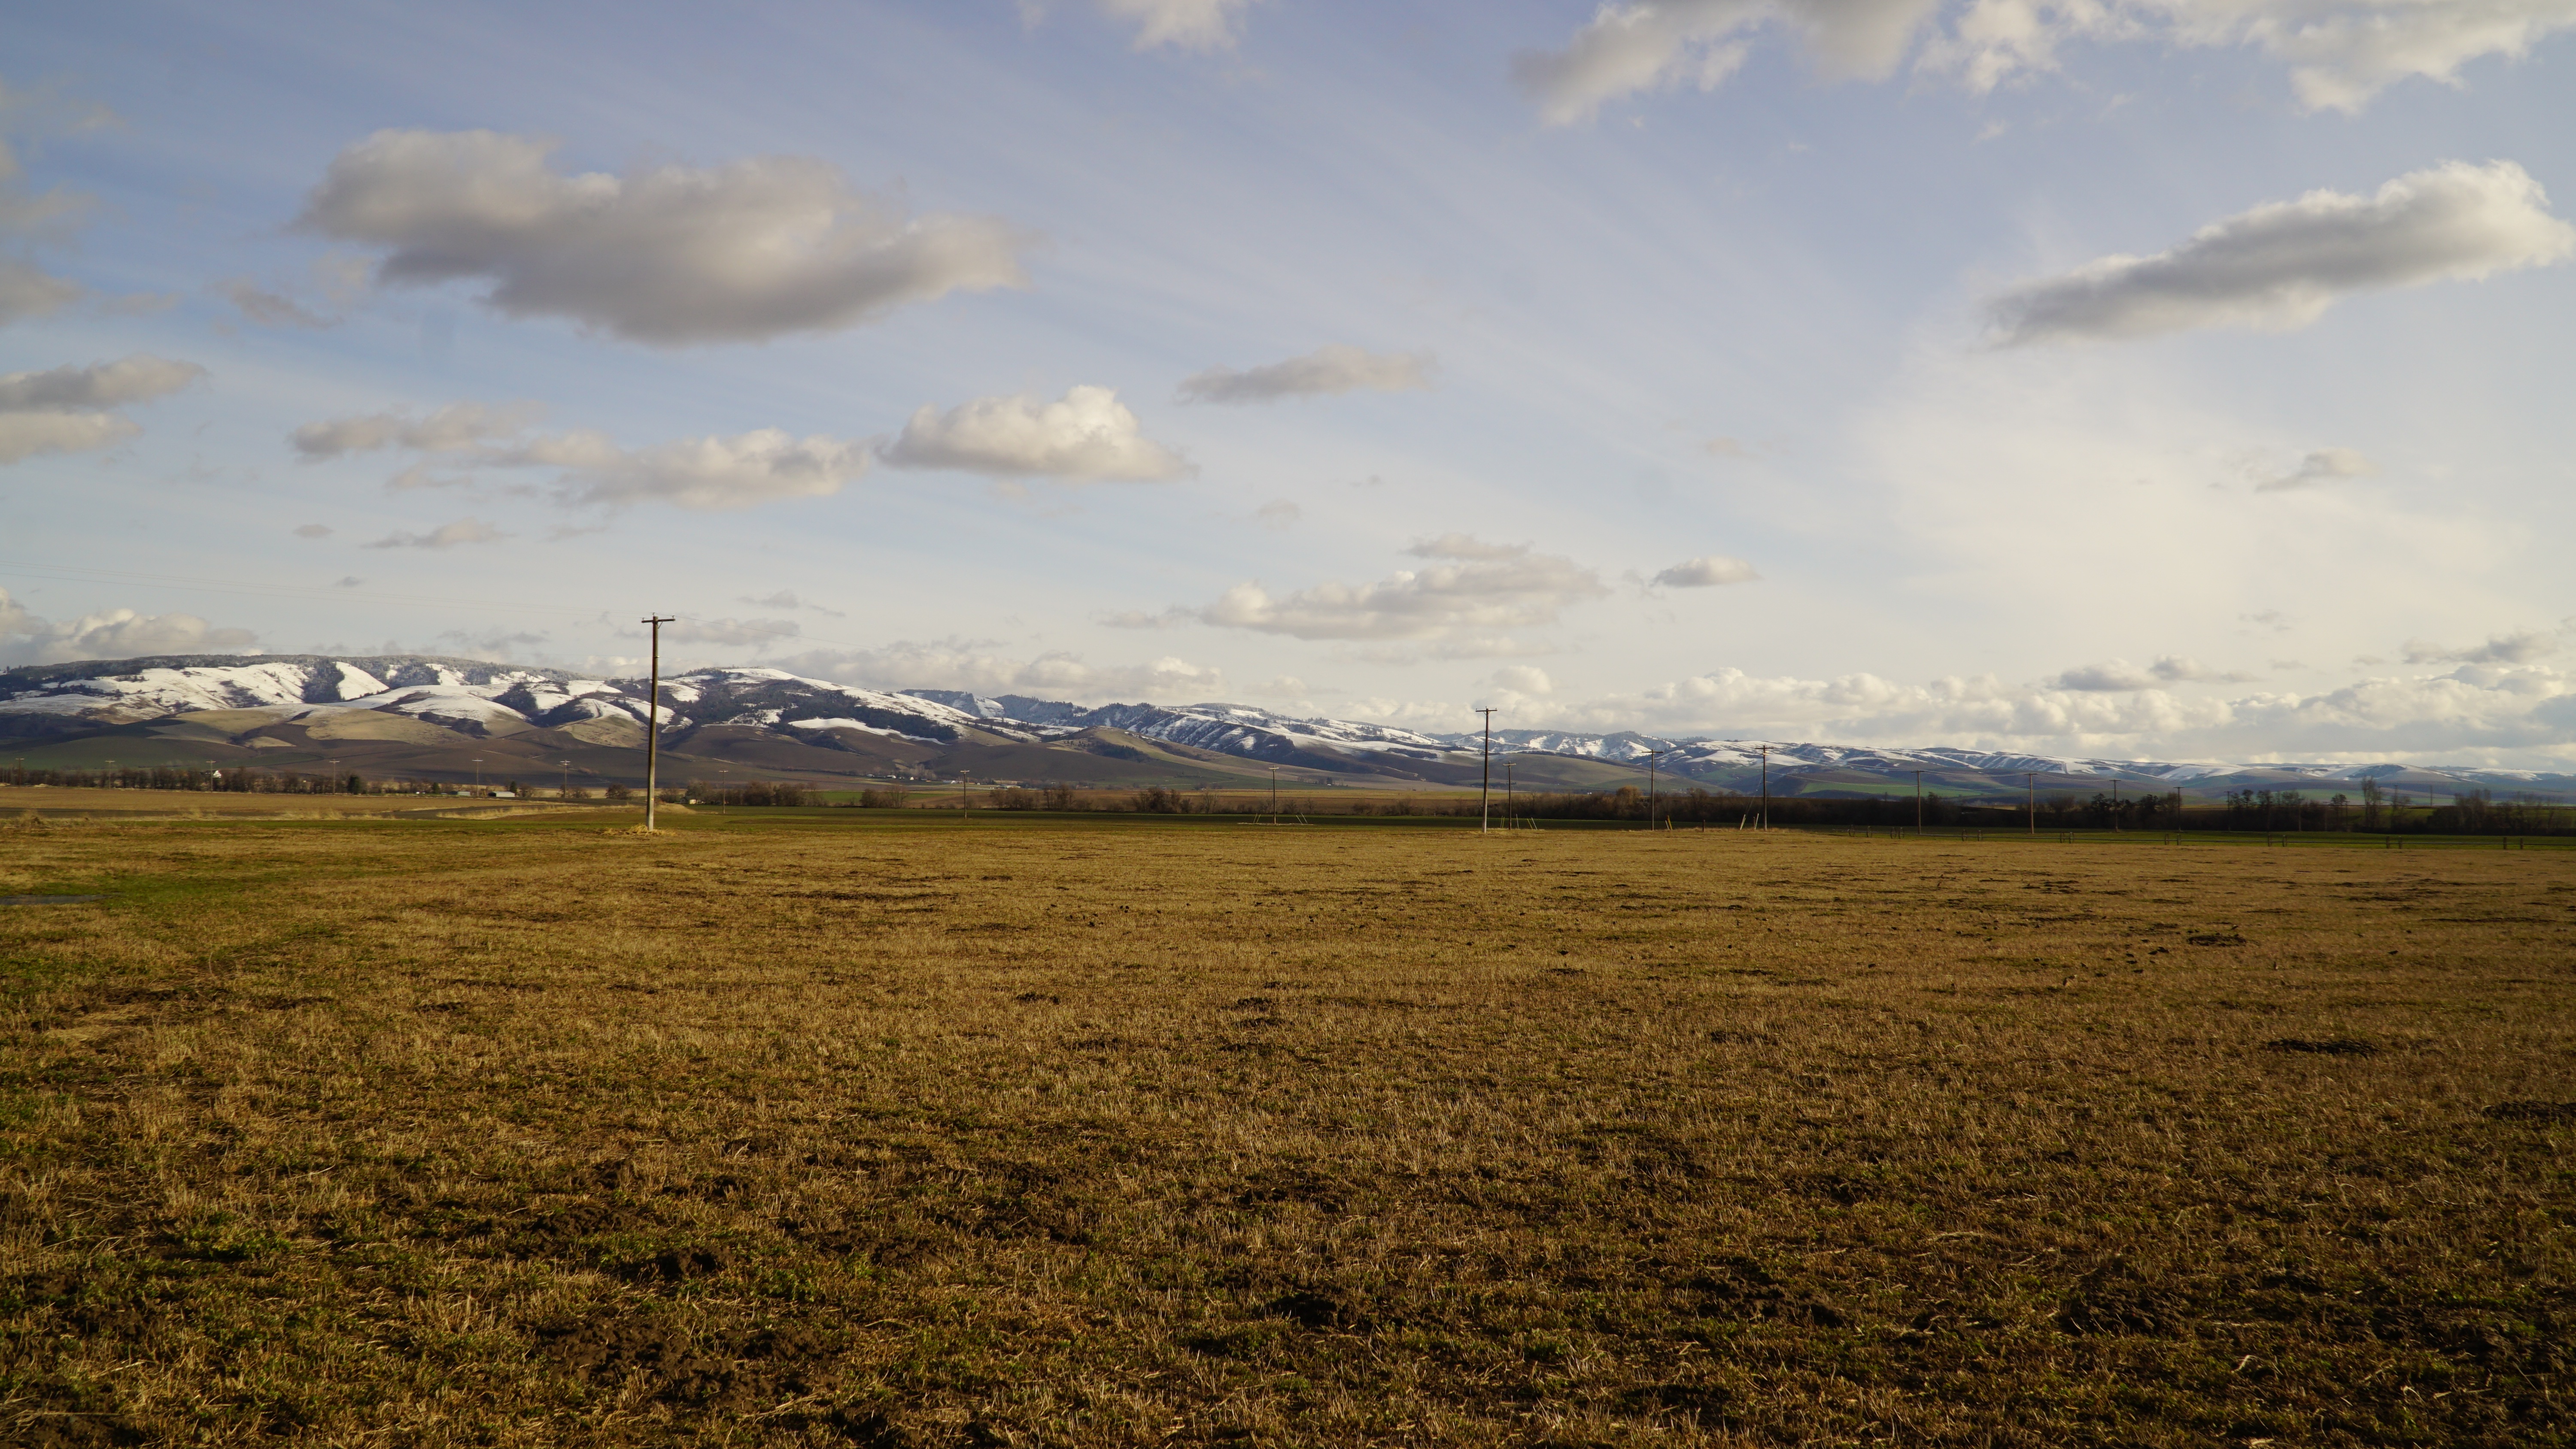
landscape, sea, nature, grass, horizon, snow, winter, cloud, sky, wine, field, farm, wheat, prairie, countryside, sunlight, morning, hill, wind, dawn, valley, panorama, evening, rural, farming, crop, scenic, scenery, america, soil, blue, agriculture, plain, farmland, plants, washington, outdoors, northwest, sunny, mountains, grassland, wetland, floodplain, plateau, state, county, basin, pacific, habitat, february, ecosystem, winery, oregon, january, tundra, wa, palouse, steppe, rural area, meteorological phenomenon, natural environment, atmospheric phenomenon, grass family, walla